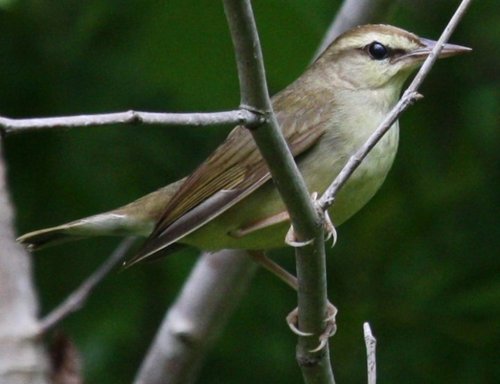
this bird has a white belly and breast with brown crown and superciliary.
the bird has a white belly and brown striped wings and face.
a small bord with a white belly and a brown top with black eyes.
lime belly, throat, and superciliary with brown cheek patched, primary and secondary colored bird.
a small bird with a cream chest and belly, brown wings, and long bill.
this bird has a small flat beak.
this is a grey bird with a brown wing and a brown eyebrow.
a bird with a long pointed bill, a black eye, yellow eyebrow, throat, breast, and belly, and a brown crown and wings.
the bird is small with a pointed bill, has darker wings with a lighter body, has striping on its head and the body is yellow.
this bird has a brown crown with beige eyebrows and white belly.
Species: Swainson Warbler